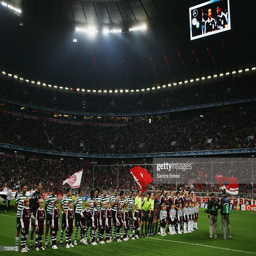
teams line - up prior the match .